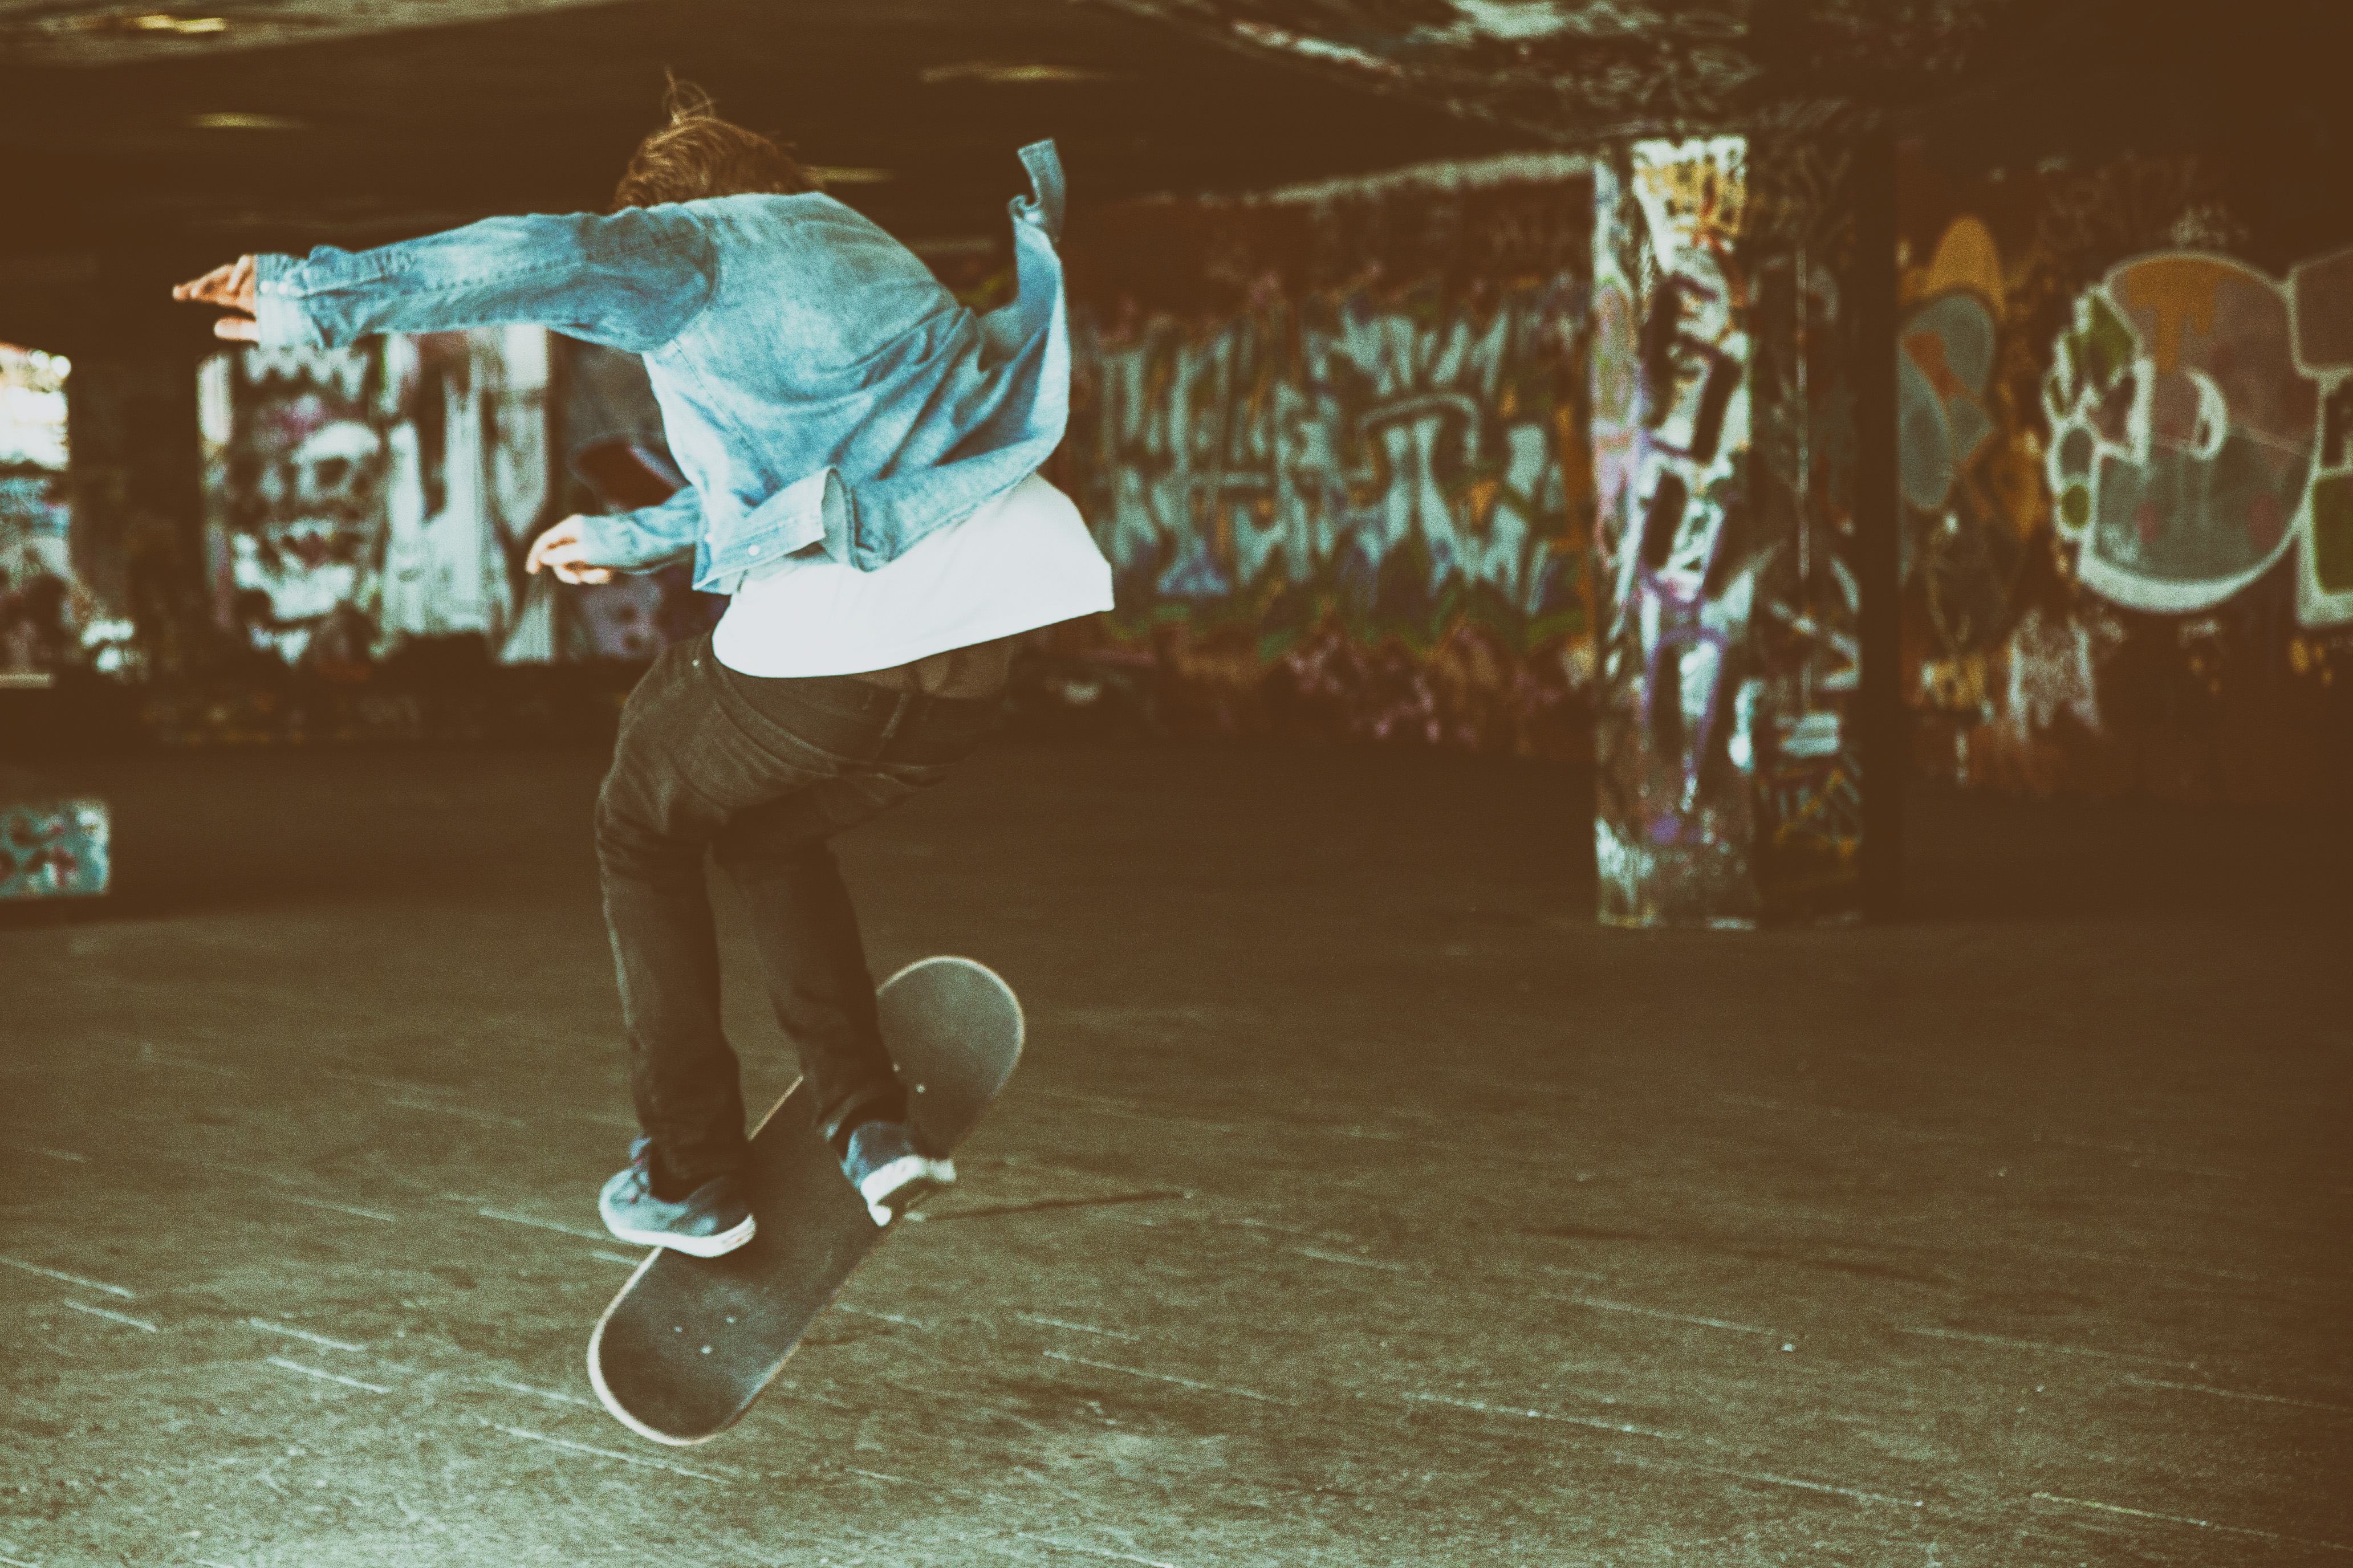
skateboarding, skateboarder, skateboard, cool, recreation, sports equipment, sports, Skateboarding Equipment, kickflip, longboard, sport venue